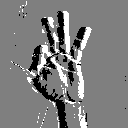
ASL letter: f